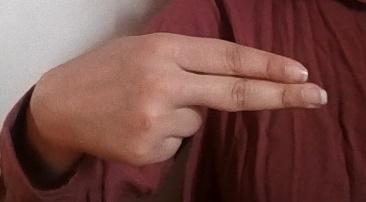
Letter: ain